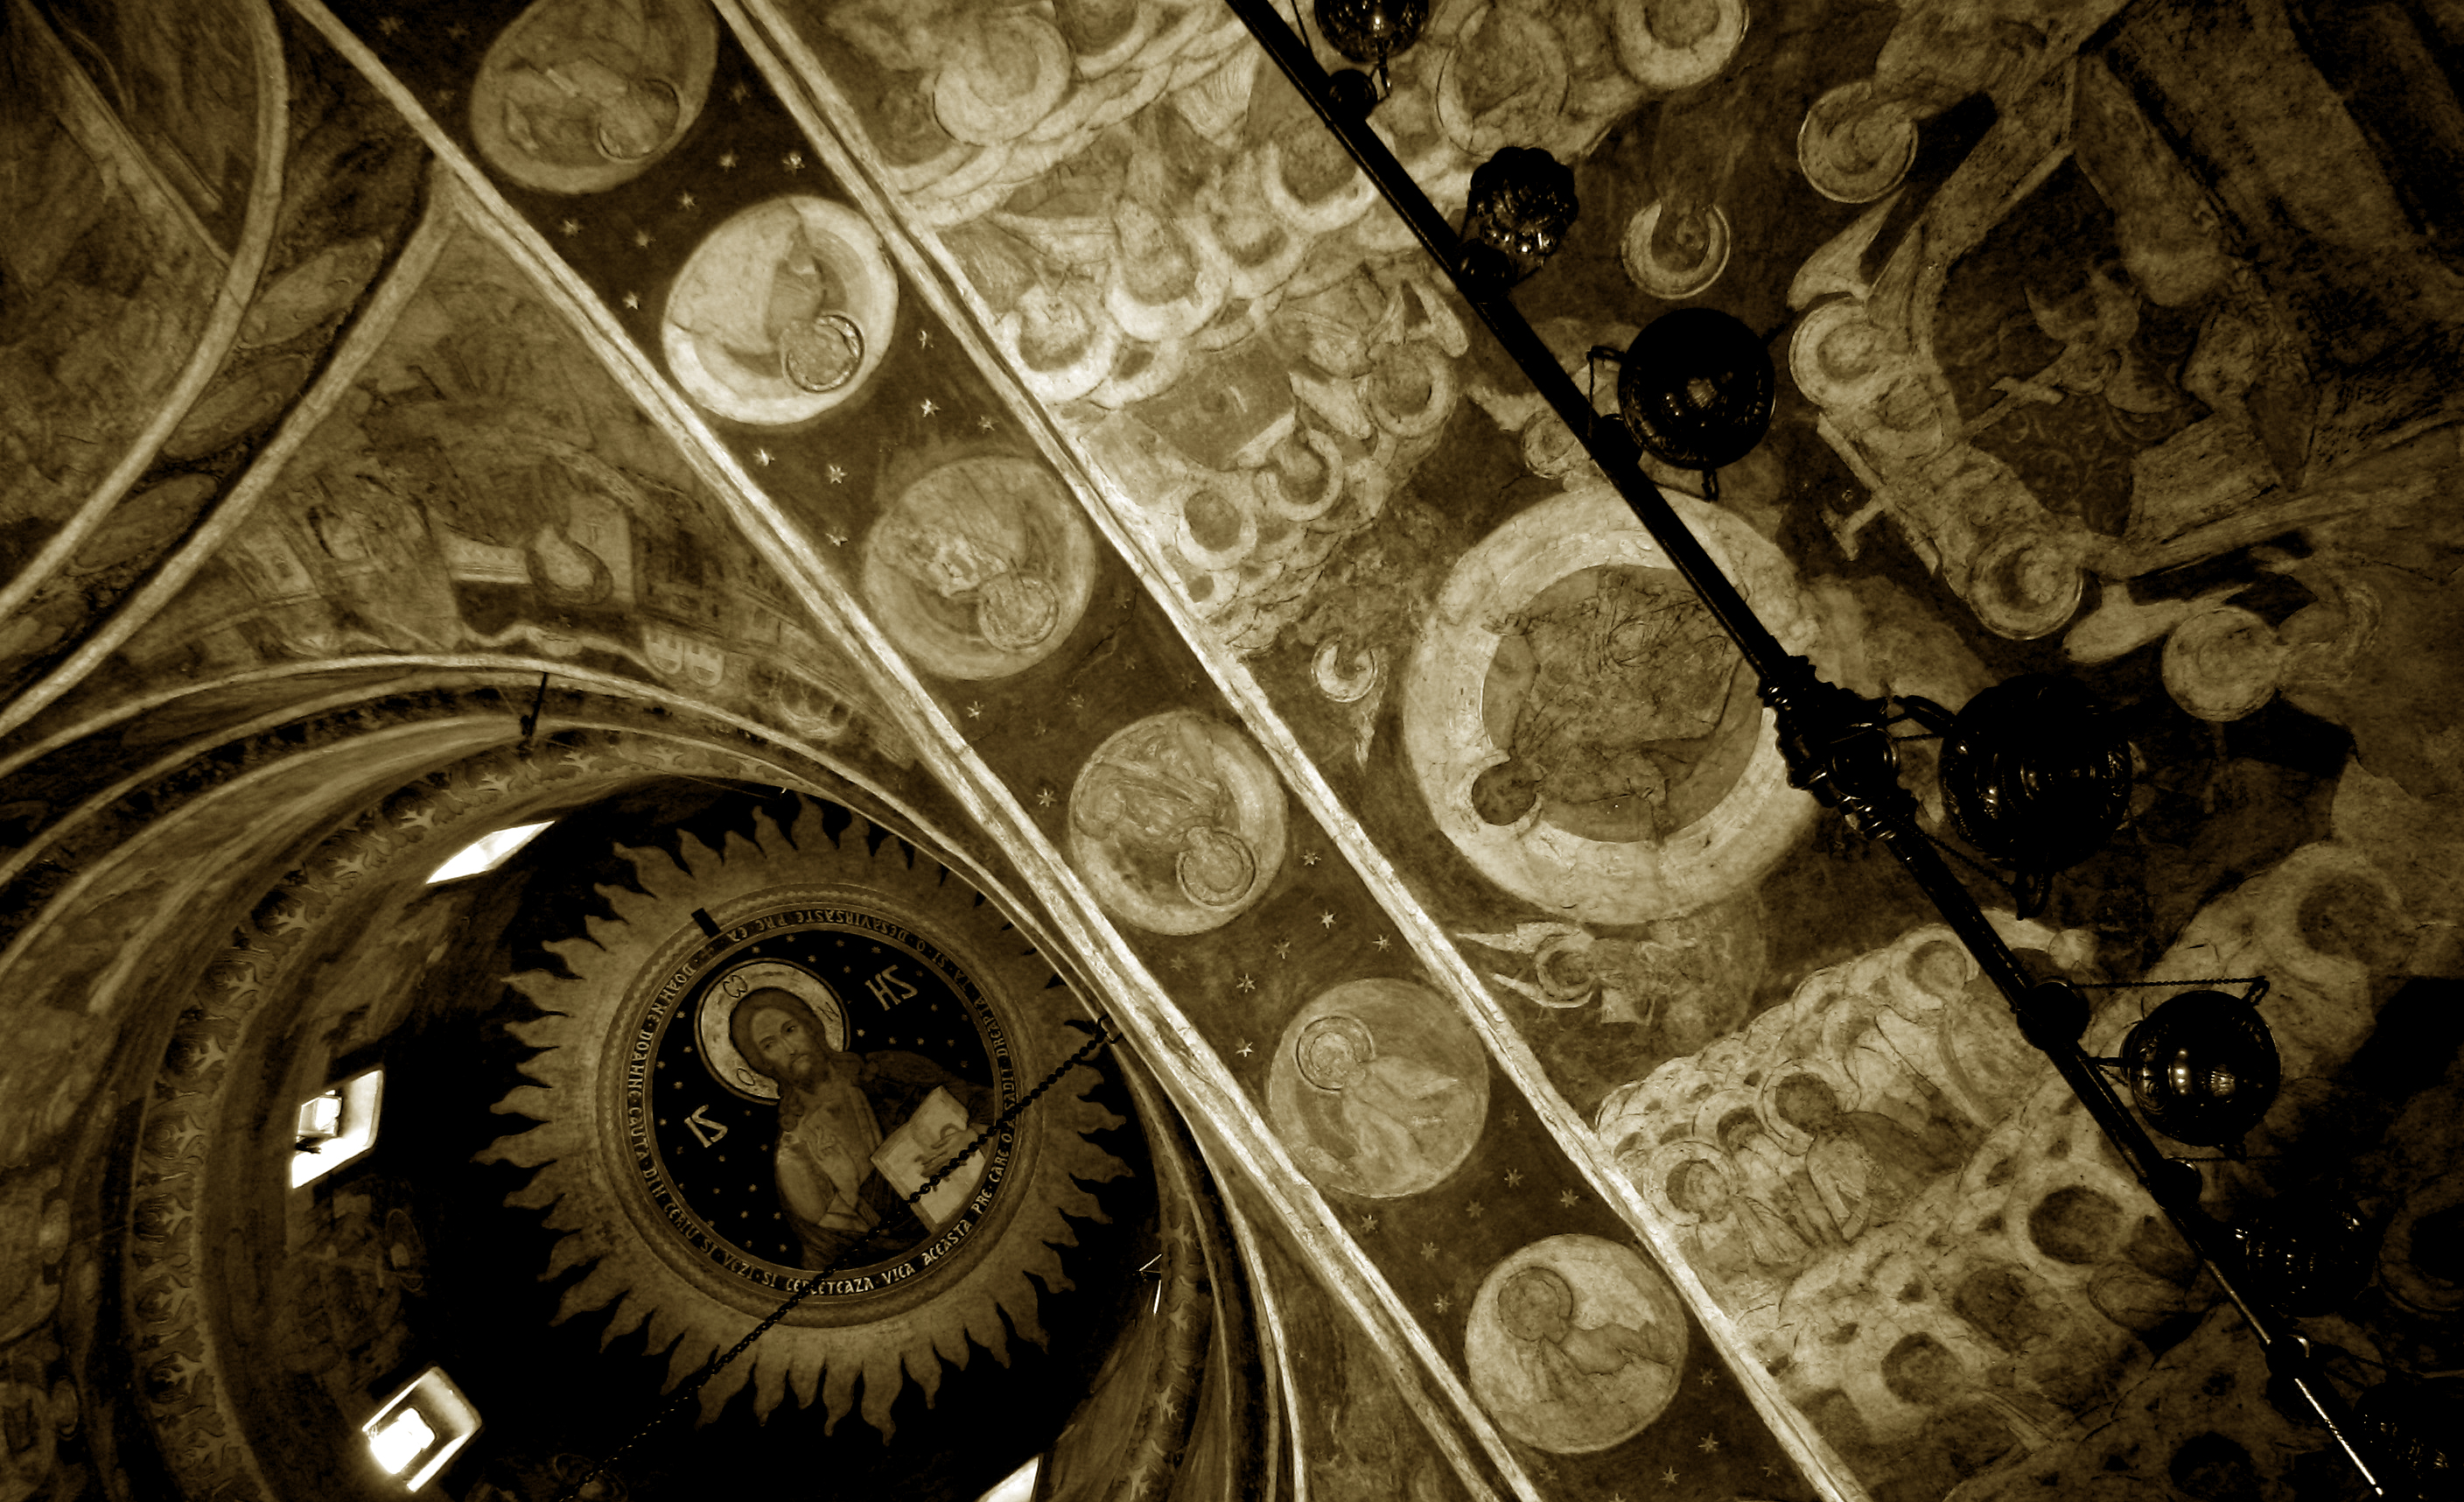
light, architecture, wood, photography, texture, interior, building, europe, color, religion, darkness, church, black, monochrome, christian, circle, religious, art, cool image, design, monastery, symmetry, churches, christianity, romana, orthodox, eastern, shape, romania, bukarest, bucharest, roumanie, convent, bor, biserica, arhitectura, orthodoxy, lumina, romanian, ortodoxa, ortodox, manastirea, manastire, ortodoxia, ortodoxie, cretinism, cretin, ecclesiastical, bisericeasc, cladire, edificiu, bucuresti, centrulvechi, lipscani, stavro, stavropoleos, orthodoxe, ortodossa, brancovenesc, 1724, godslight, ancient history